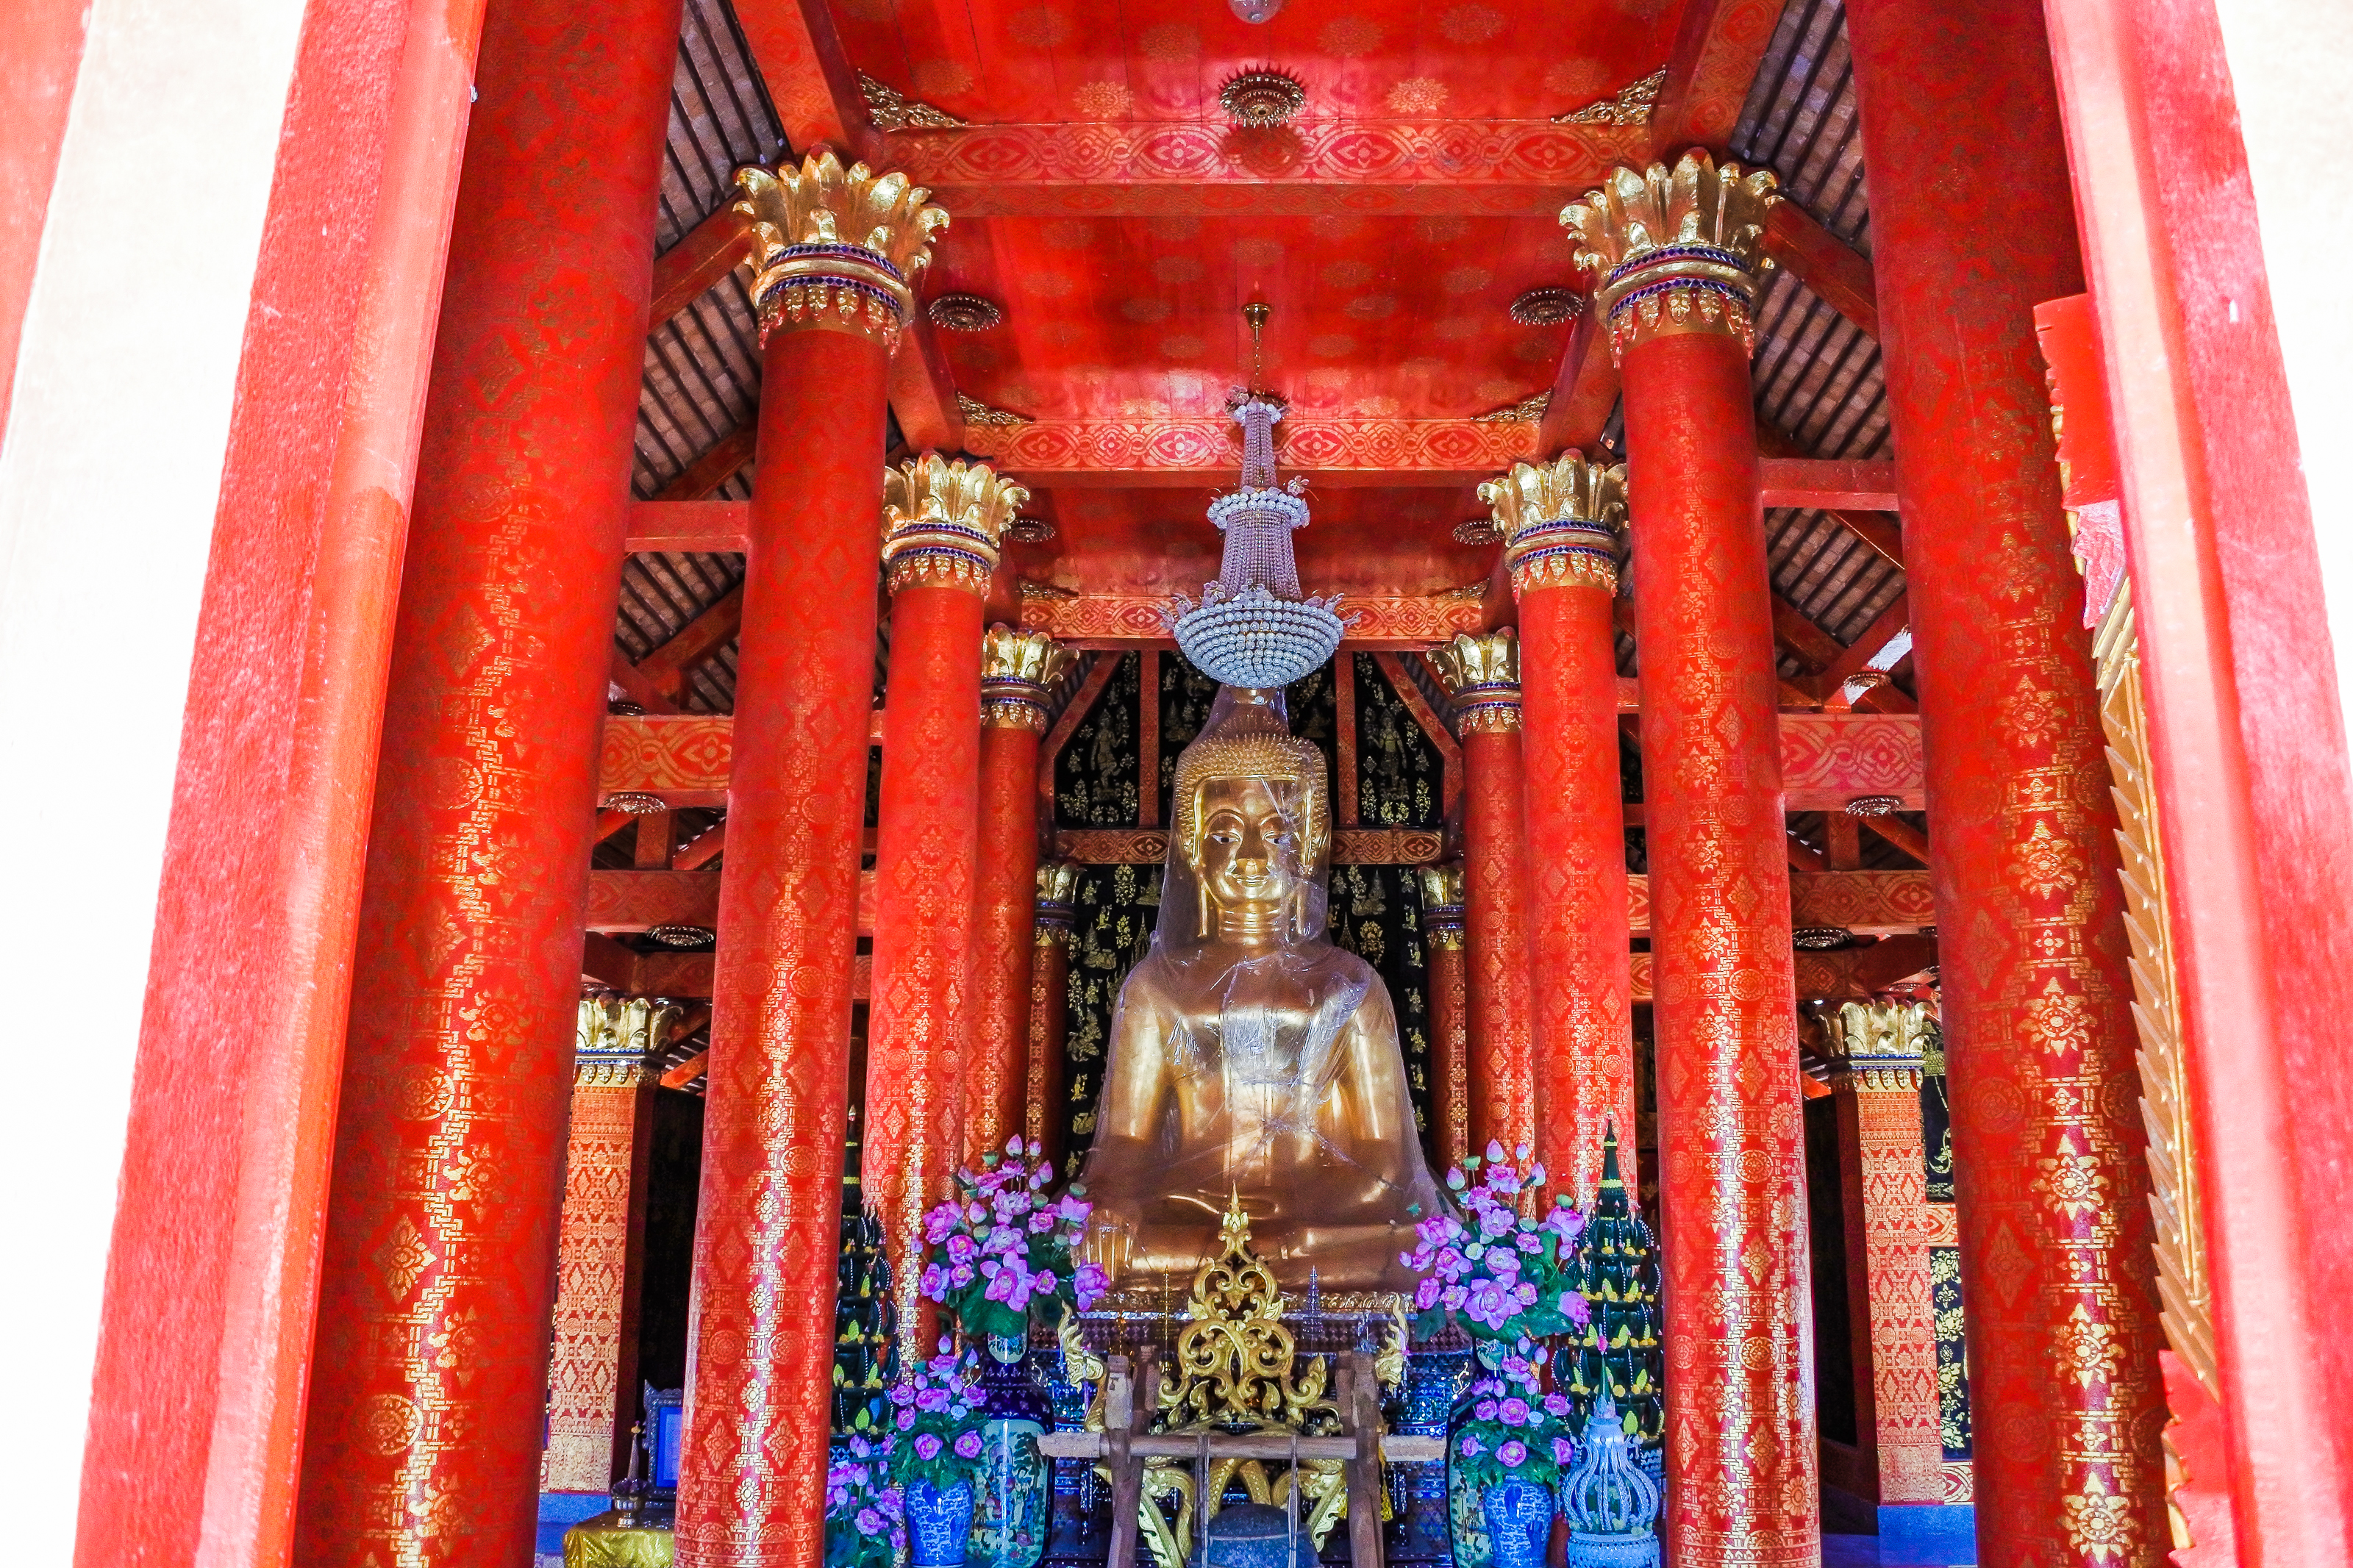
bright, kalasin, building, province, buddha, thailand, antique, place, landmark, wat wang kham, architecture, art, reflection, learn, old, wong, asia, asian, thai, buddha statue, wat, buddhism, ancient, people, religion, traditional, wang, culture, buddhist, khao, temple, kham, travel, southeast, place of worship, shrine, column, monastery